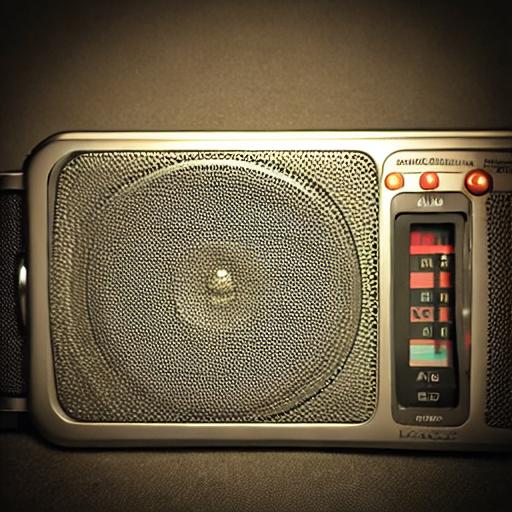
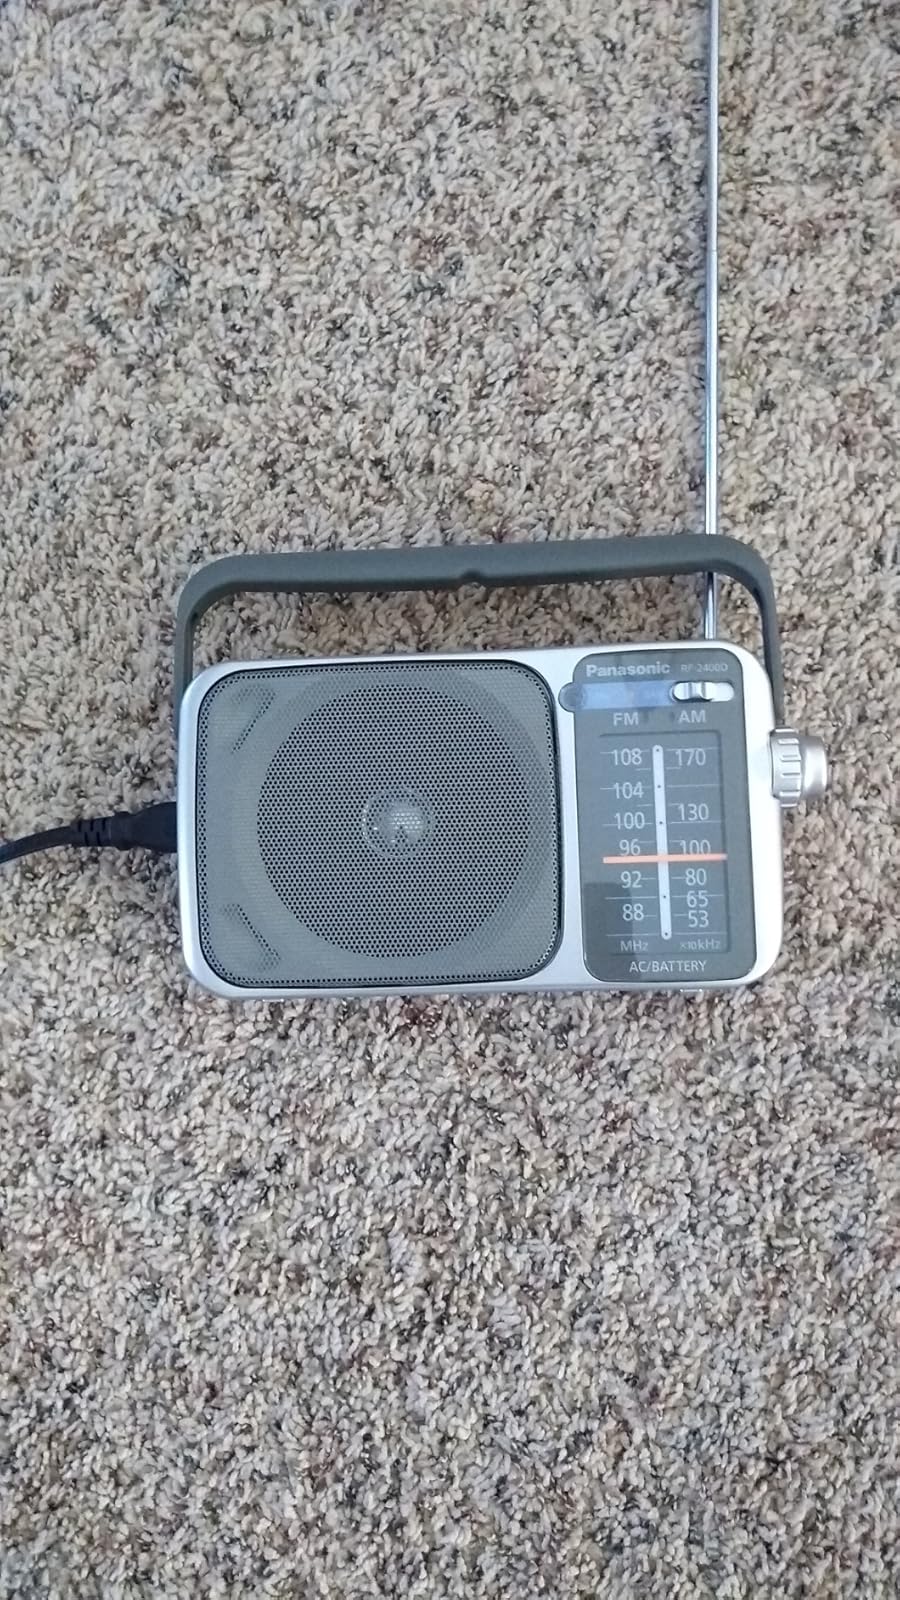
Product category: radio
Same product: no